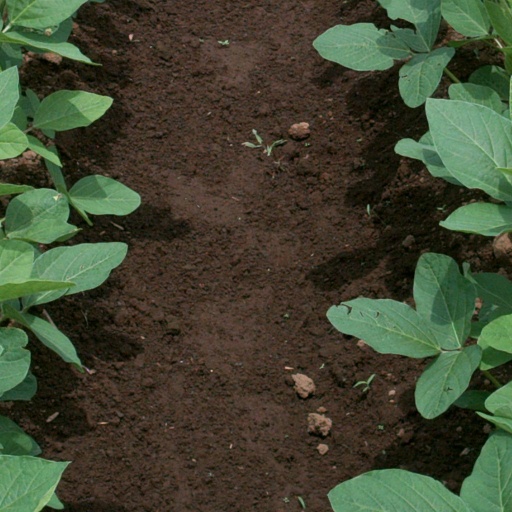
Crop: soybean